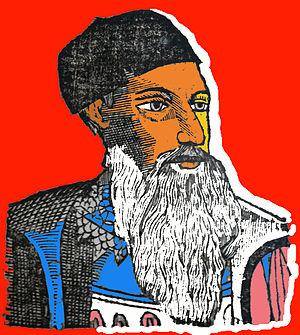
Portrait de Diogo_Lopes_de_Sequeira, gouverneur de l'Inde Portugaise
Diogo Lopes de Sequeira est un navigateur et explorateur portugais.